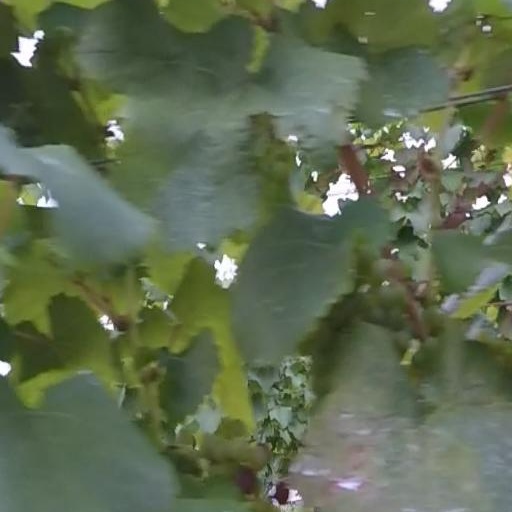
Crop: grape